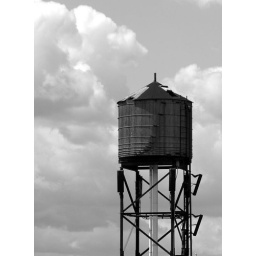
Shot from the Brooklyn Bridge - one lonely water tower standing against the sky